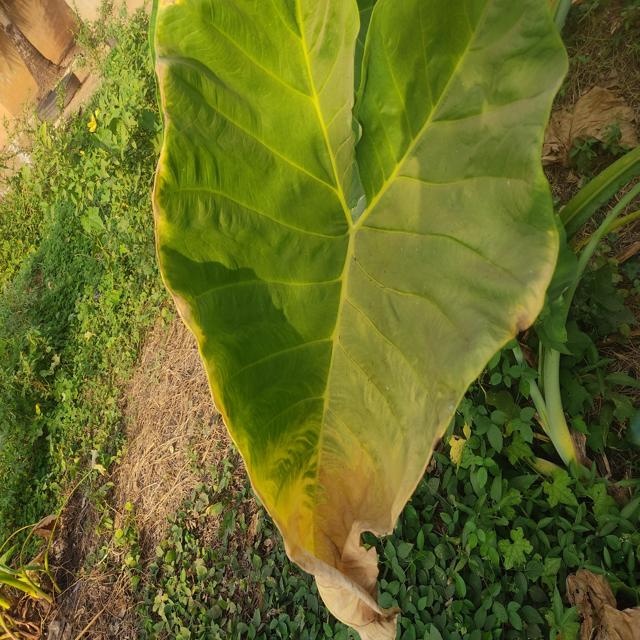
Label: Early_Blight